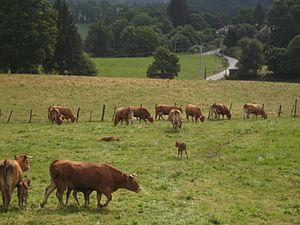
Le plateau de Millevaches, parfois appelé « Montagne limousine », est un grand plateau granitique français situé en Nouvelle-Aquitaine, dans l'historique Limousin, dont il constitue la partie la plus élevée. Il s'étend pour sa majeure partie sur un large quart nord-est du département de la Corrèze, occupe aussi le quart sud de la Creuse et déborde sur l'extrême sud-est de la Haute-Vienne.
La limousine est une race bovine française rustique originaire du Limousin, qui est principalement vouée à la production de viande.